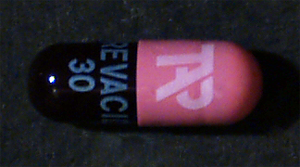
Le lansoprazole est un antisécrétoire gastrique inhibiteur de la pompe à protons.